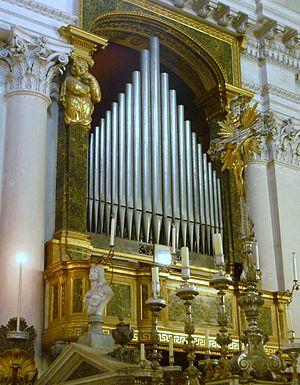
Stefano Innocenti, né à Florence, est un organiste, chef d'orchestre, claveciniste classique et professeur de musique italien.